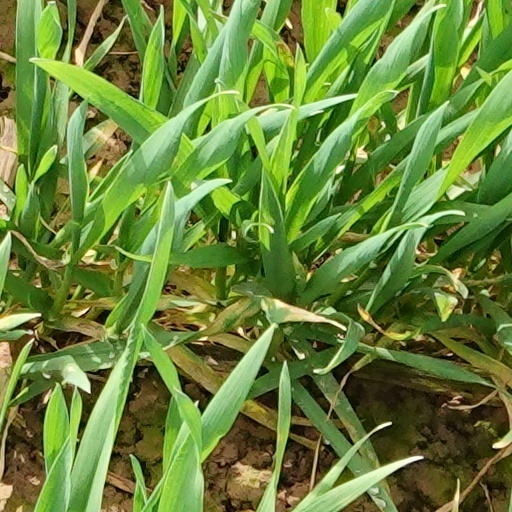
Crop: wheat